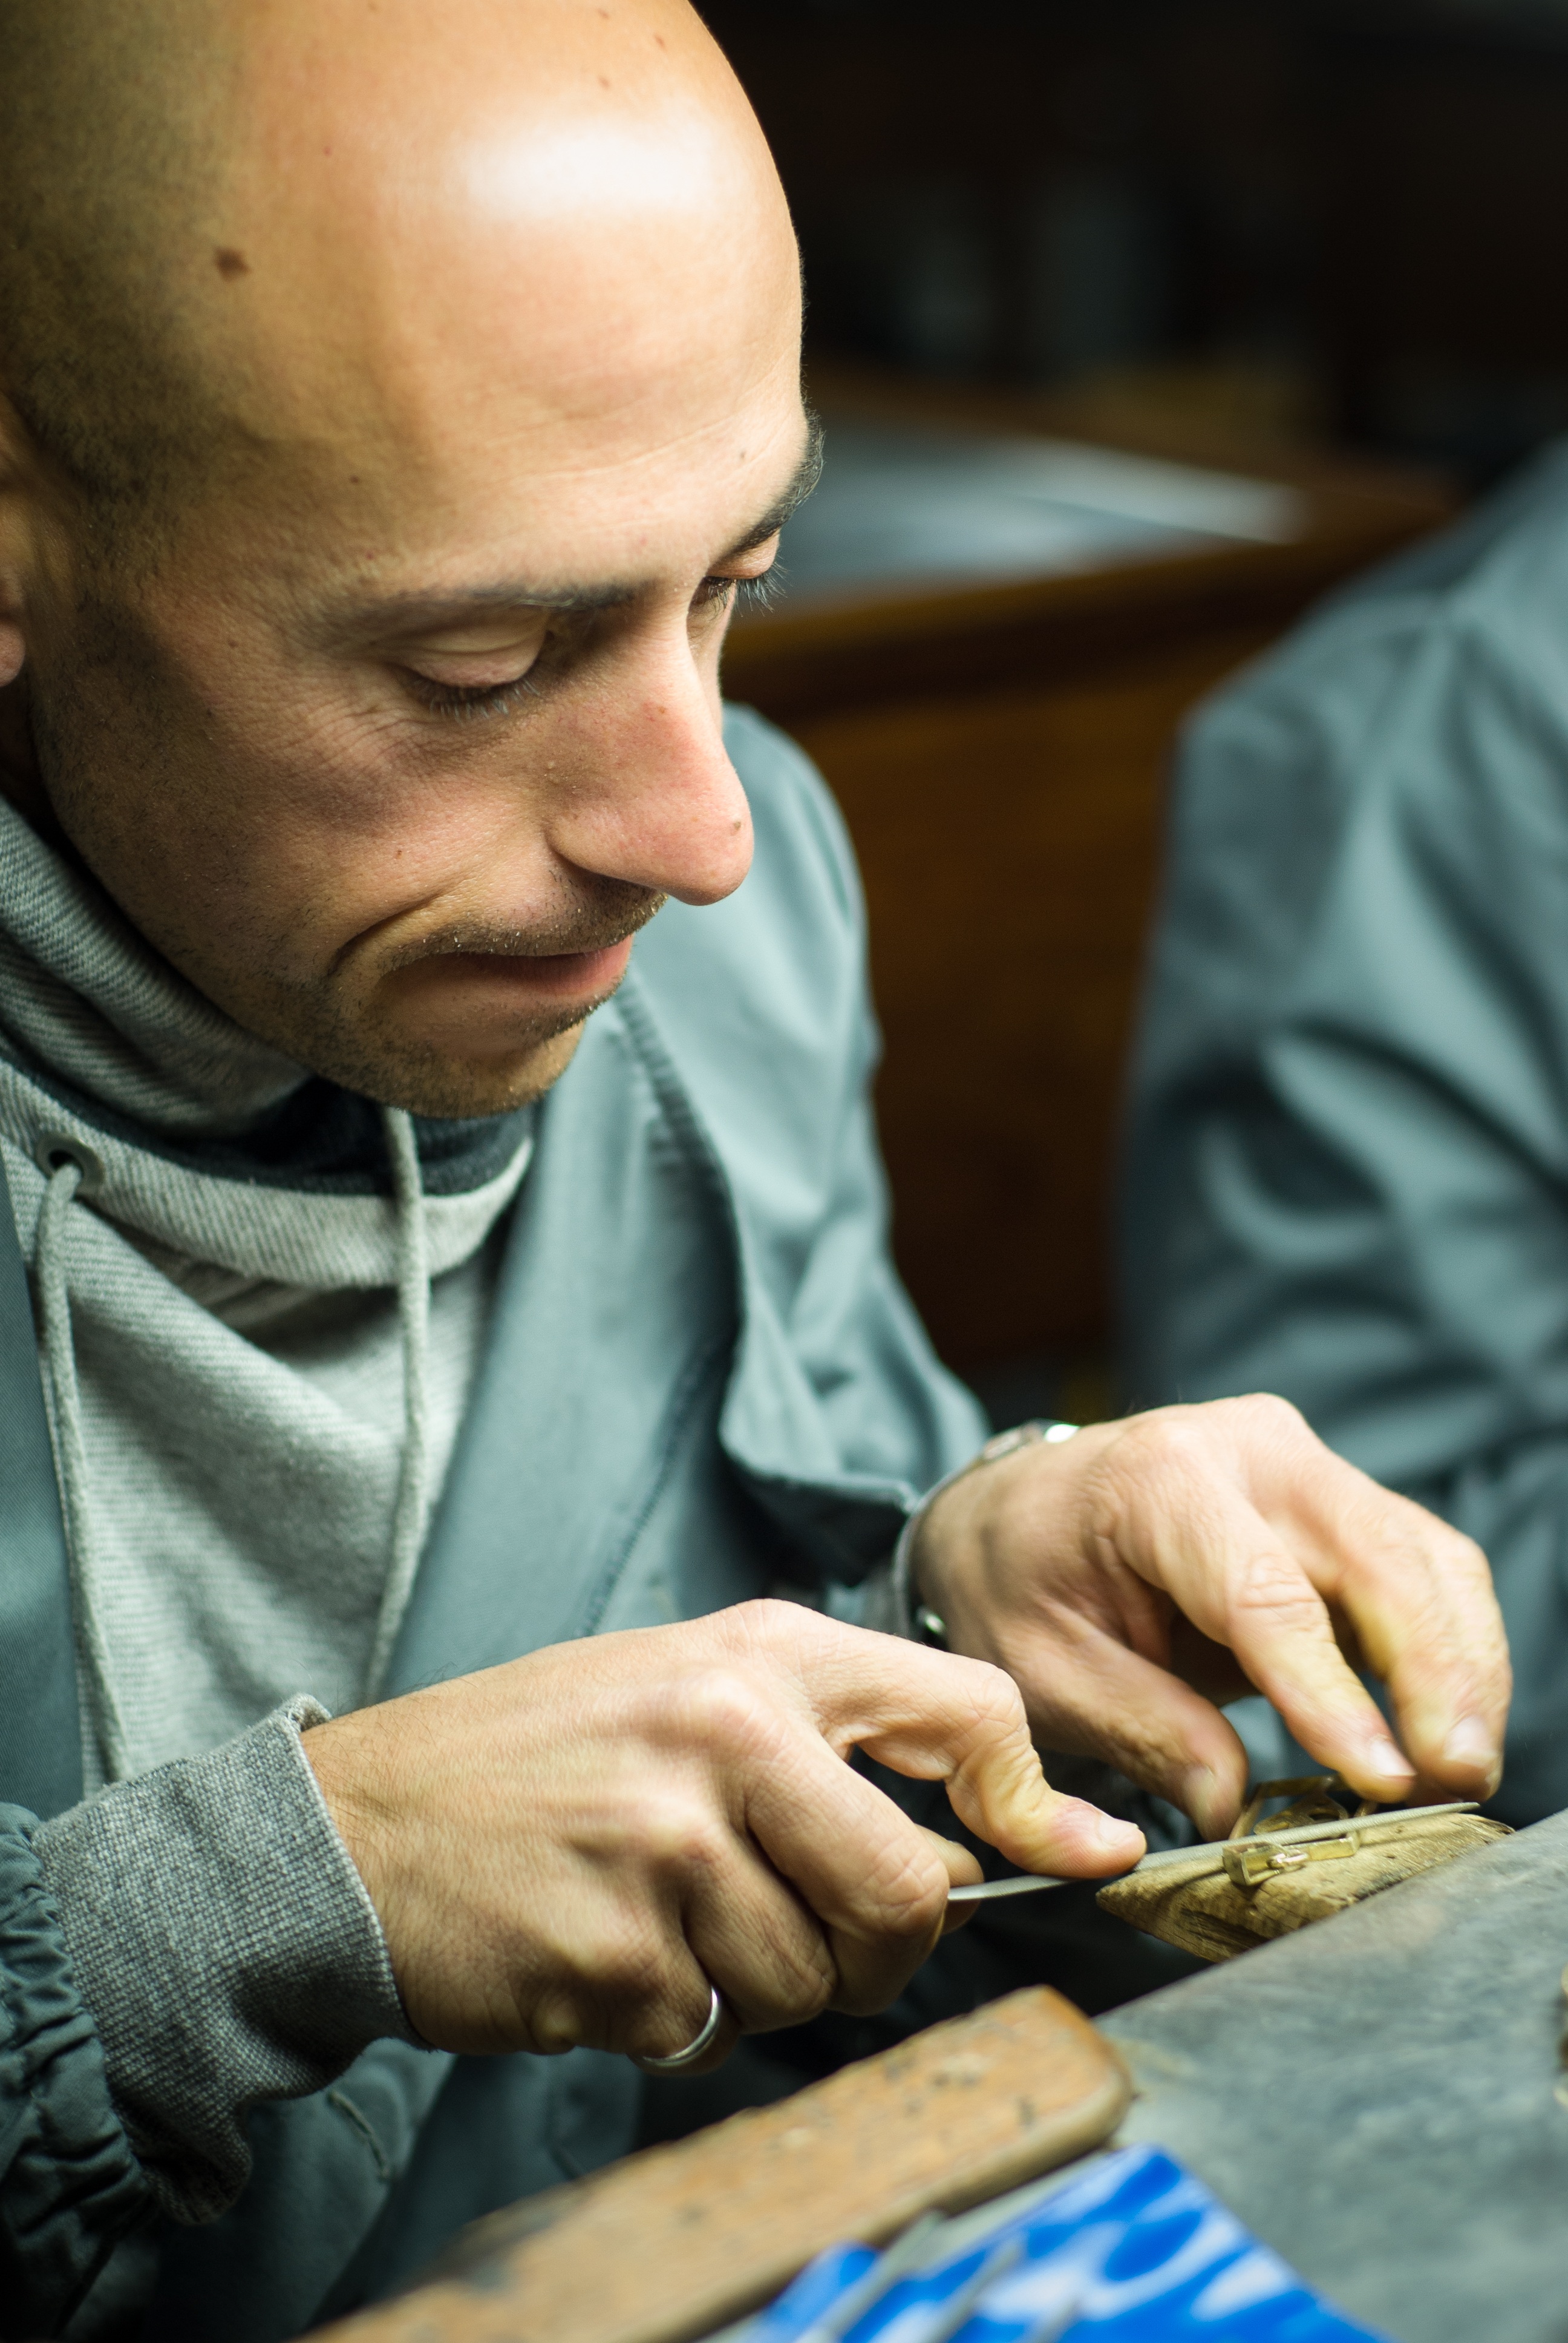
writing, work, man, person, people, male, child, conversation, senior citizen, jewelery, metals, filing, human positions